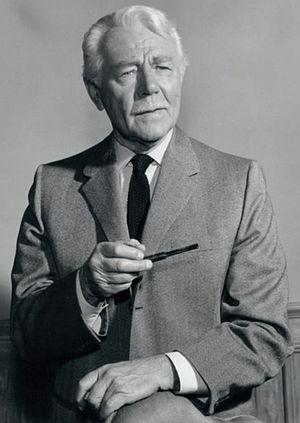
Charles Ruggles est un acteur américain né le 8 février 1886 à Los Angeles, Californie, mort le 23 décembre 1970 à Hollywood.